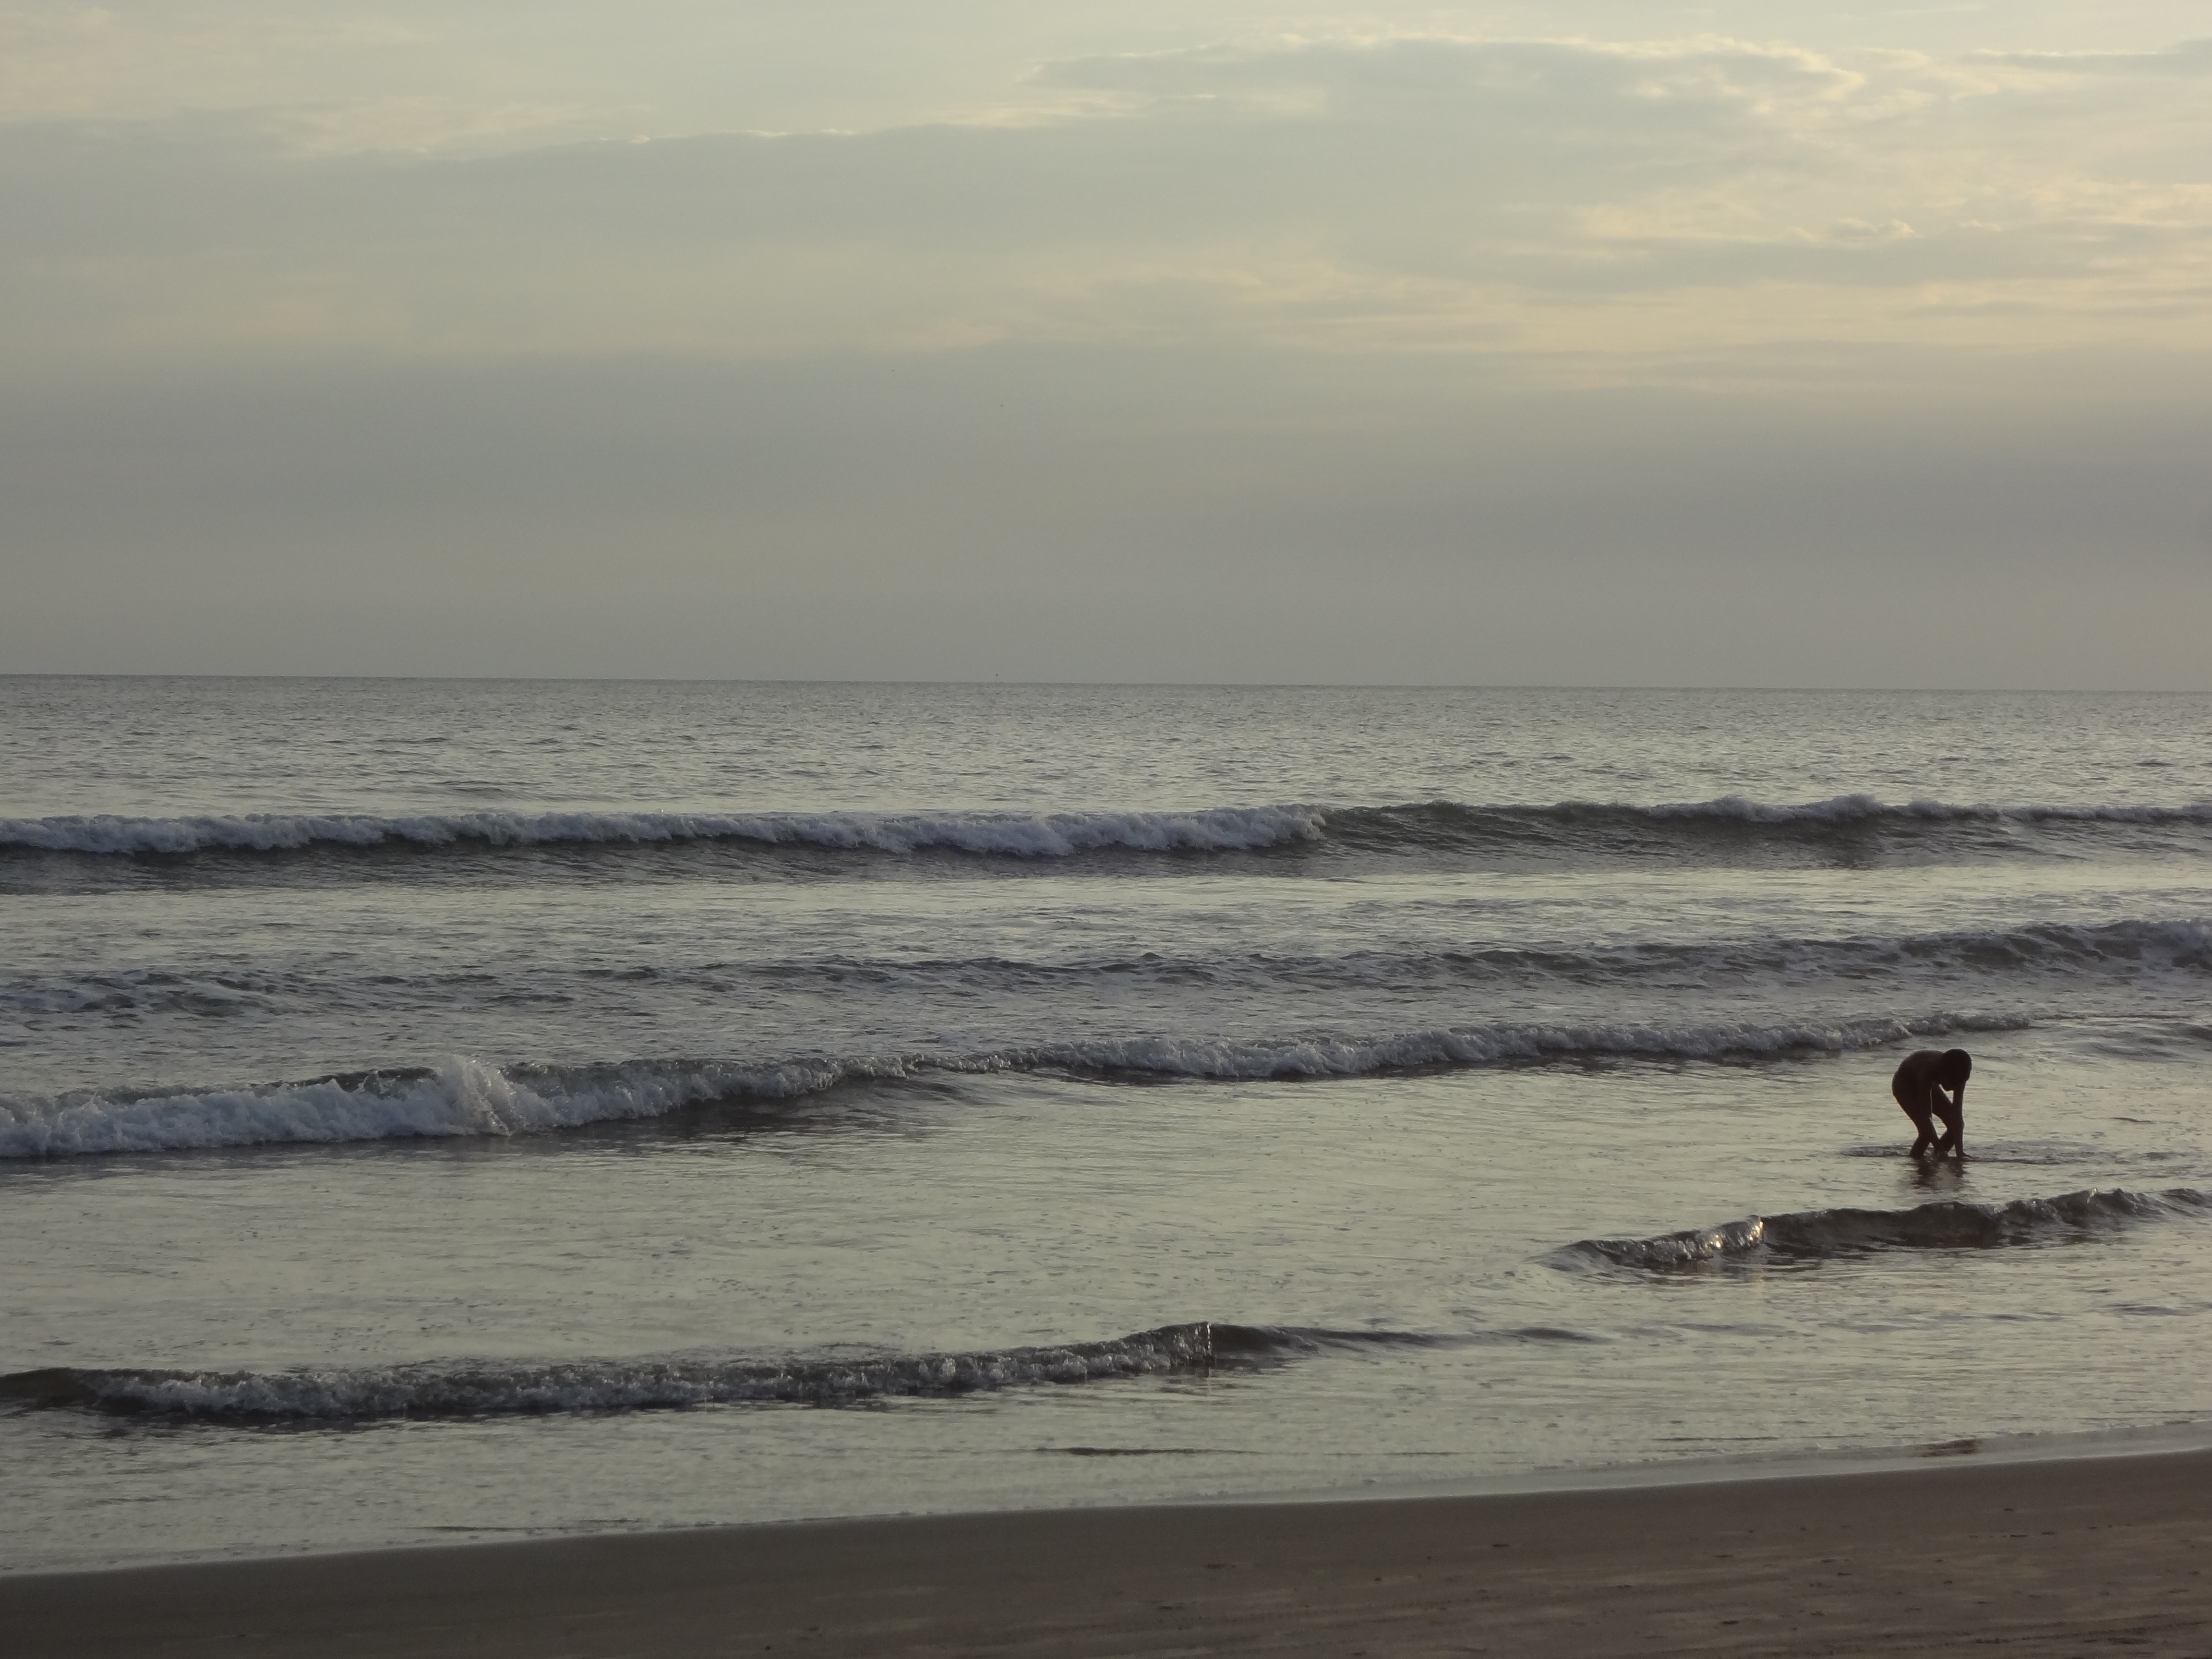
beach, sea, coast, sand, ocean, horizon, cloud, sunset, morning, shore, wave, twilight, material, body of water, holidays, beira mar, mudflat, wind wave